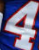
Number: 4